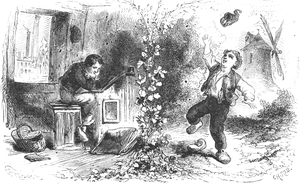
Illustration de J. Gerlier pour la Fortune de Gaspard, Paris, Hachette, 1876